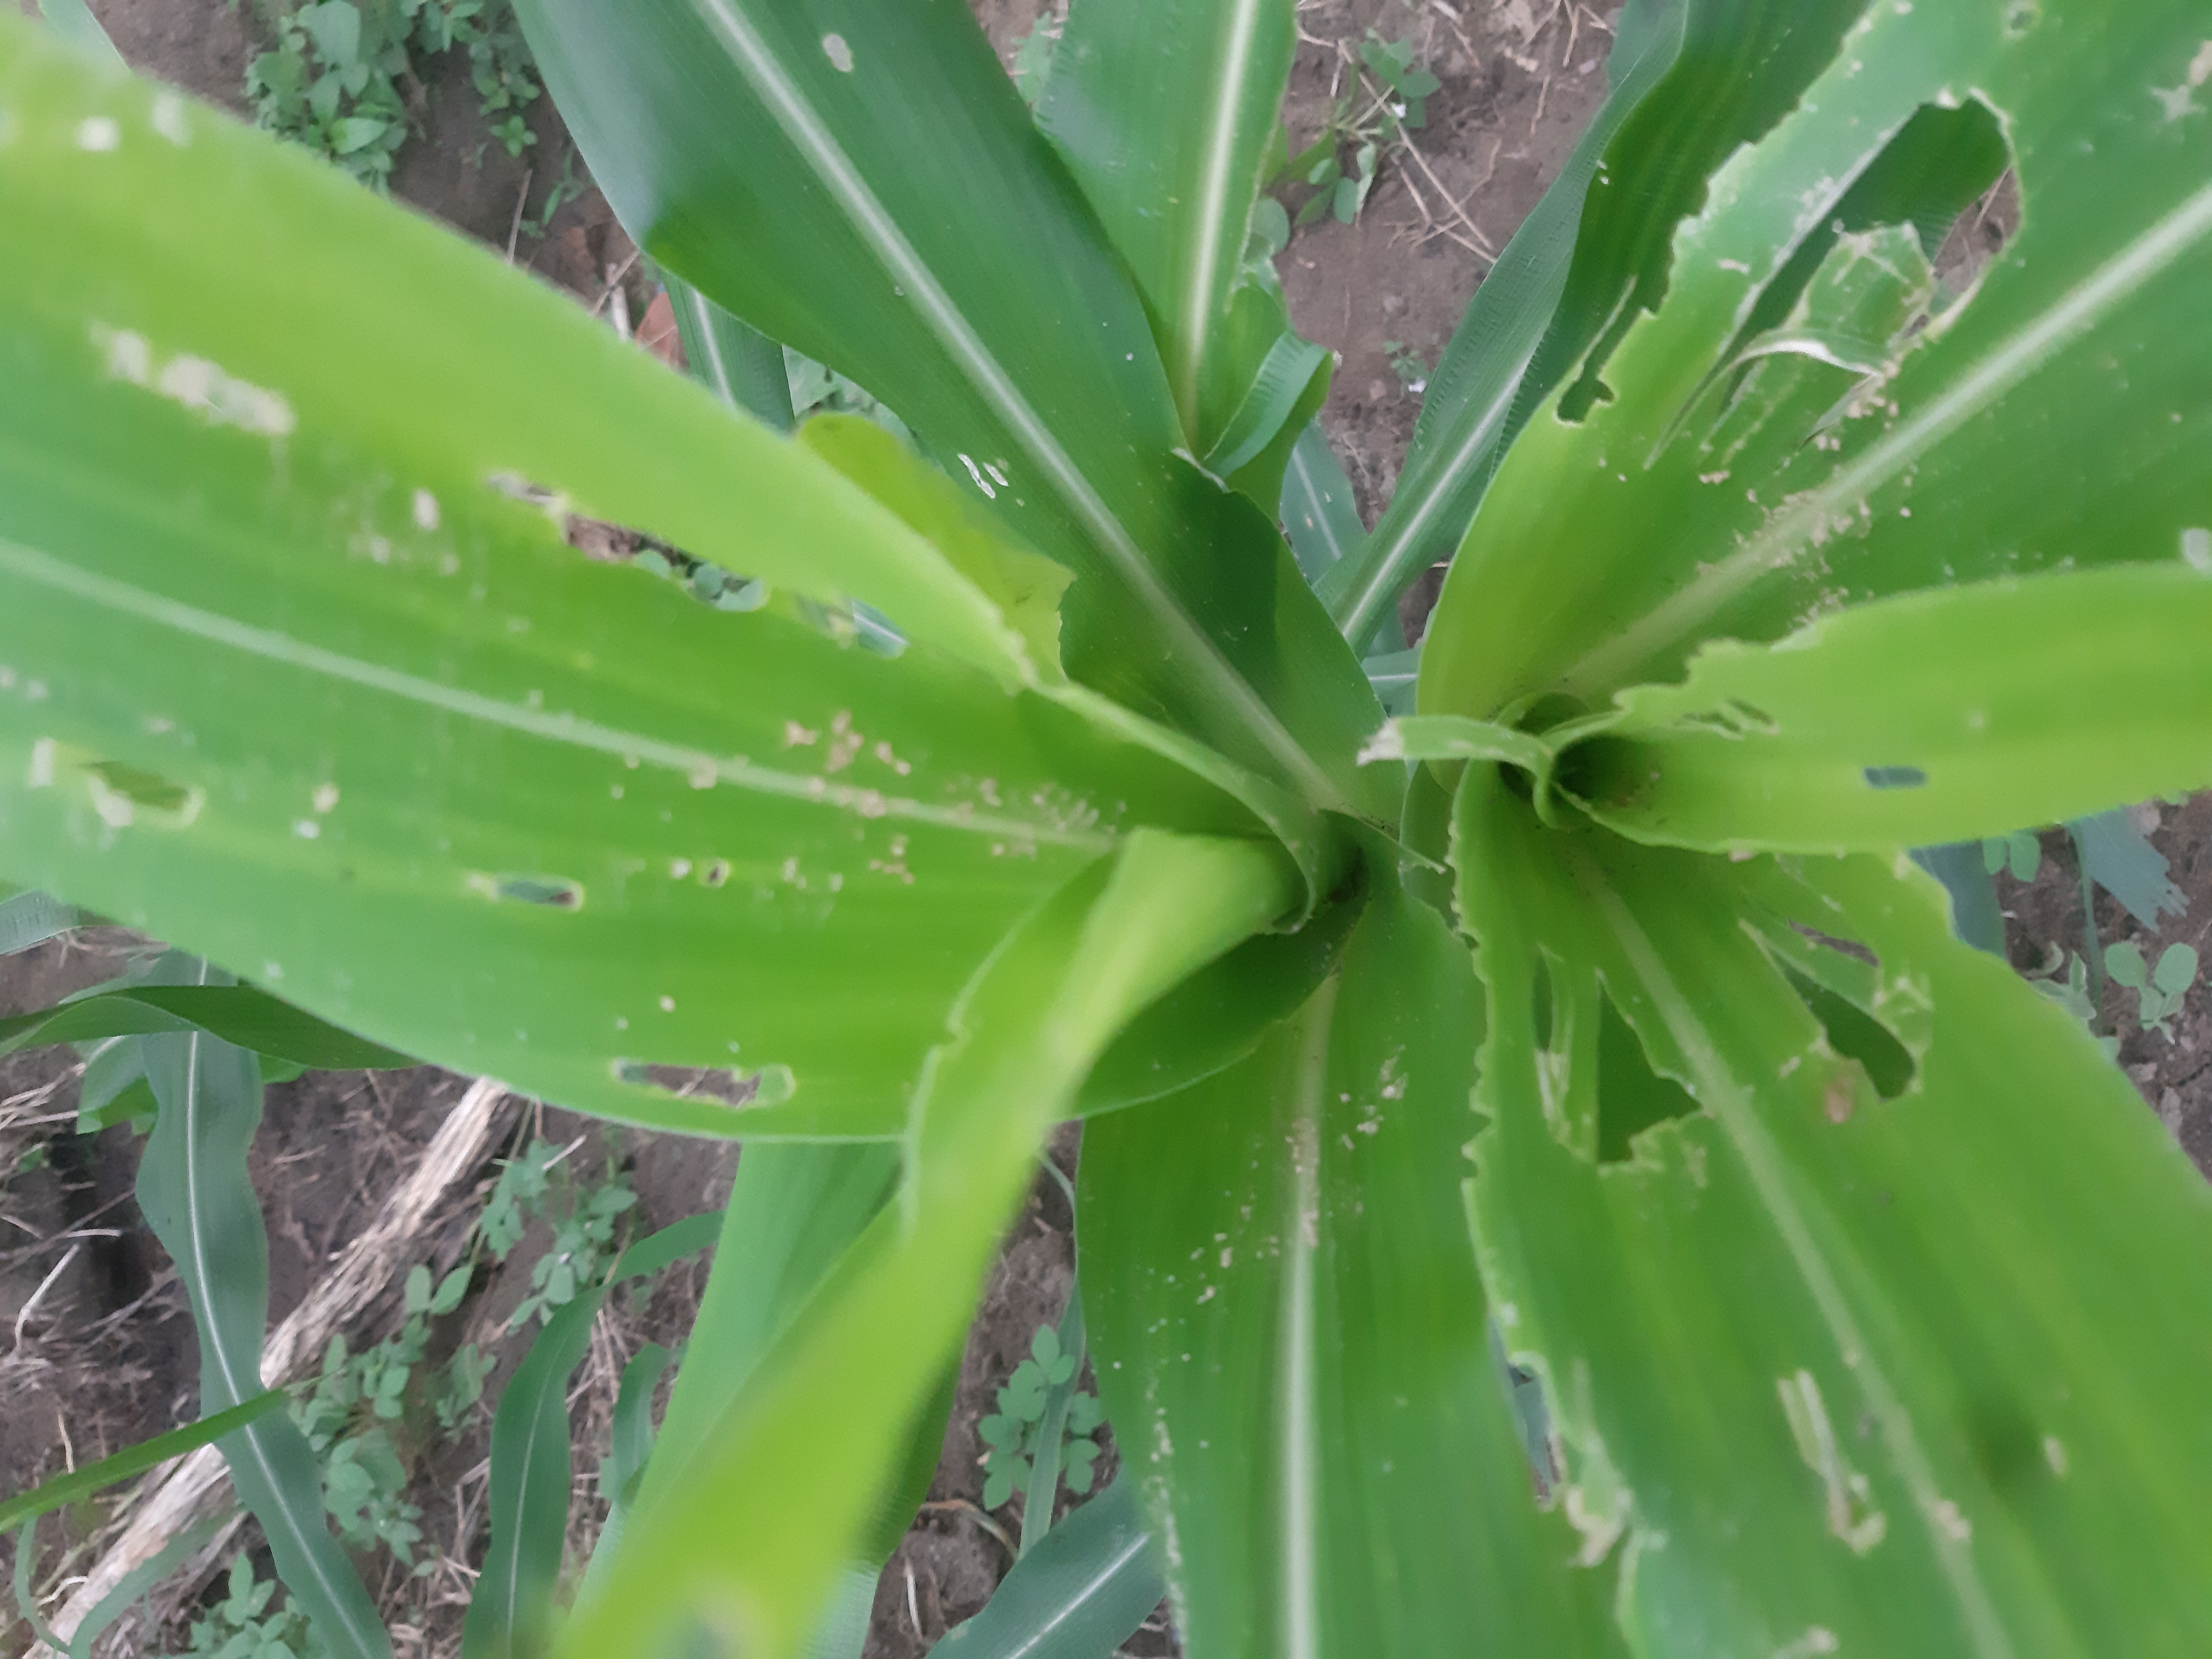
Label: spodoptera_frugiperda